Franz de Paula Adam von Waldstein

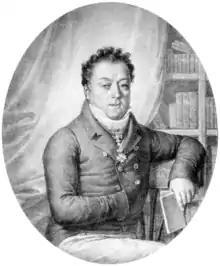
Count Franz Adam Waldstein, lithograph by Josef Lanzedelli (d. 1832)

Franz de Paula Adam Norbert Wenzel Ludwig Valentin von Waldstein (14 February 1759 – 24 May 1823) was an Austrian soldier, explorer and naturalist.